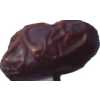
Label: dates